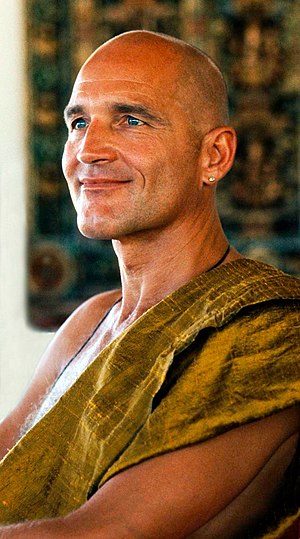
Madhukar
Madhukar - Sri Madhukarji er en Advaita-mester og forfatter.